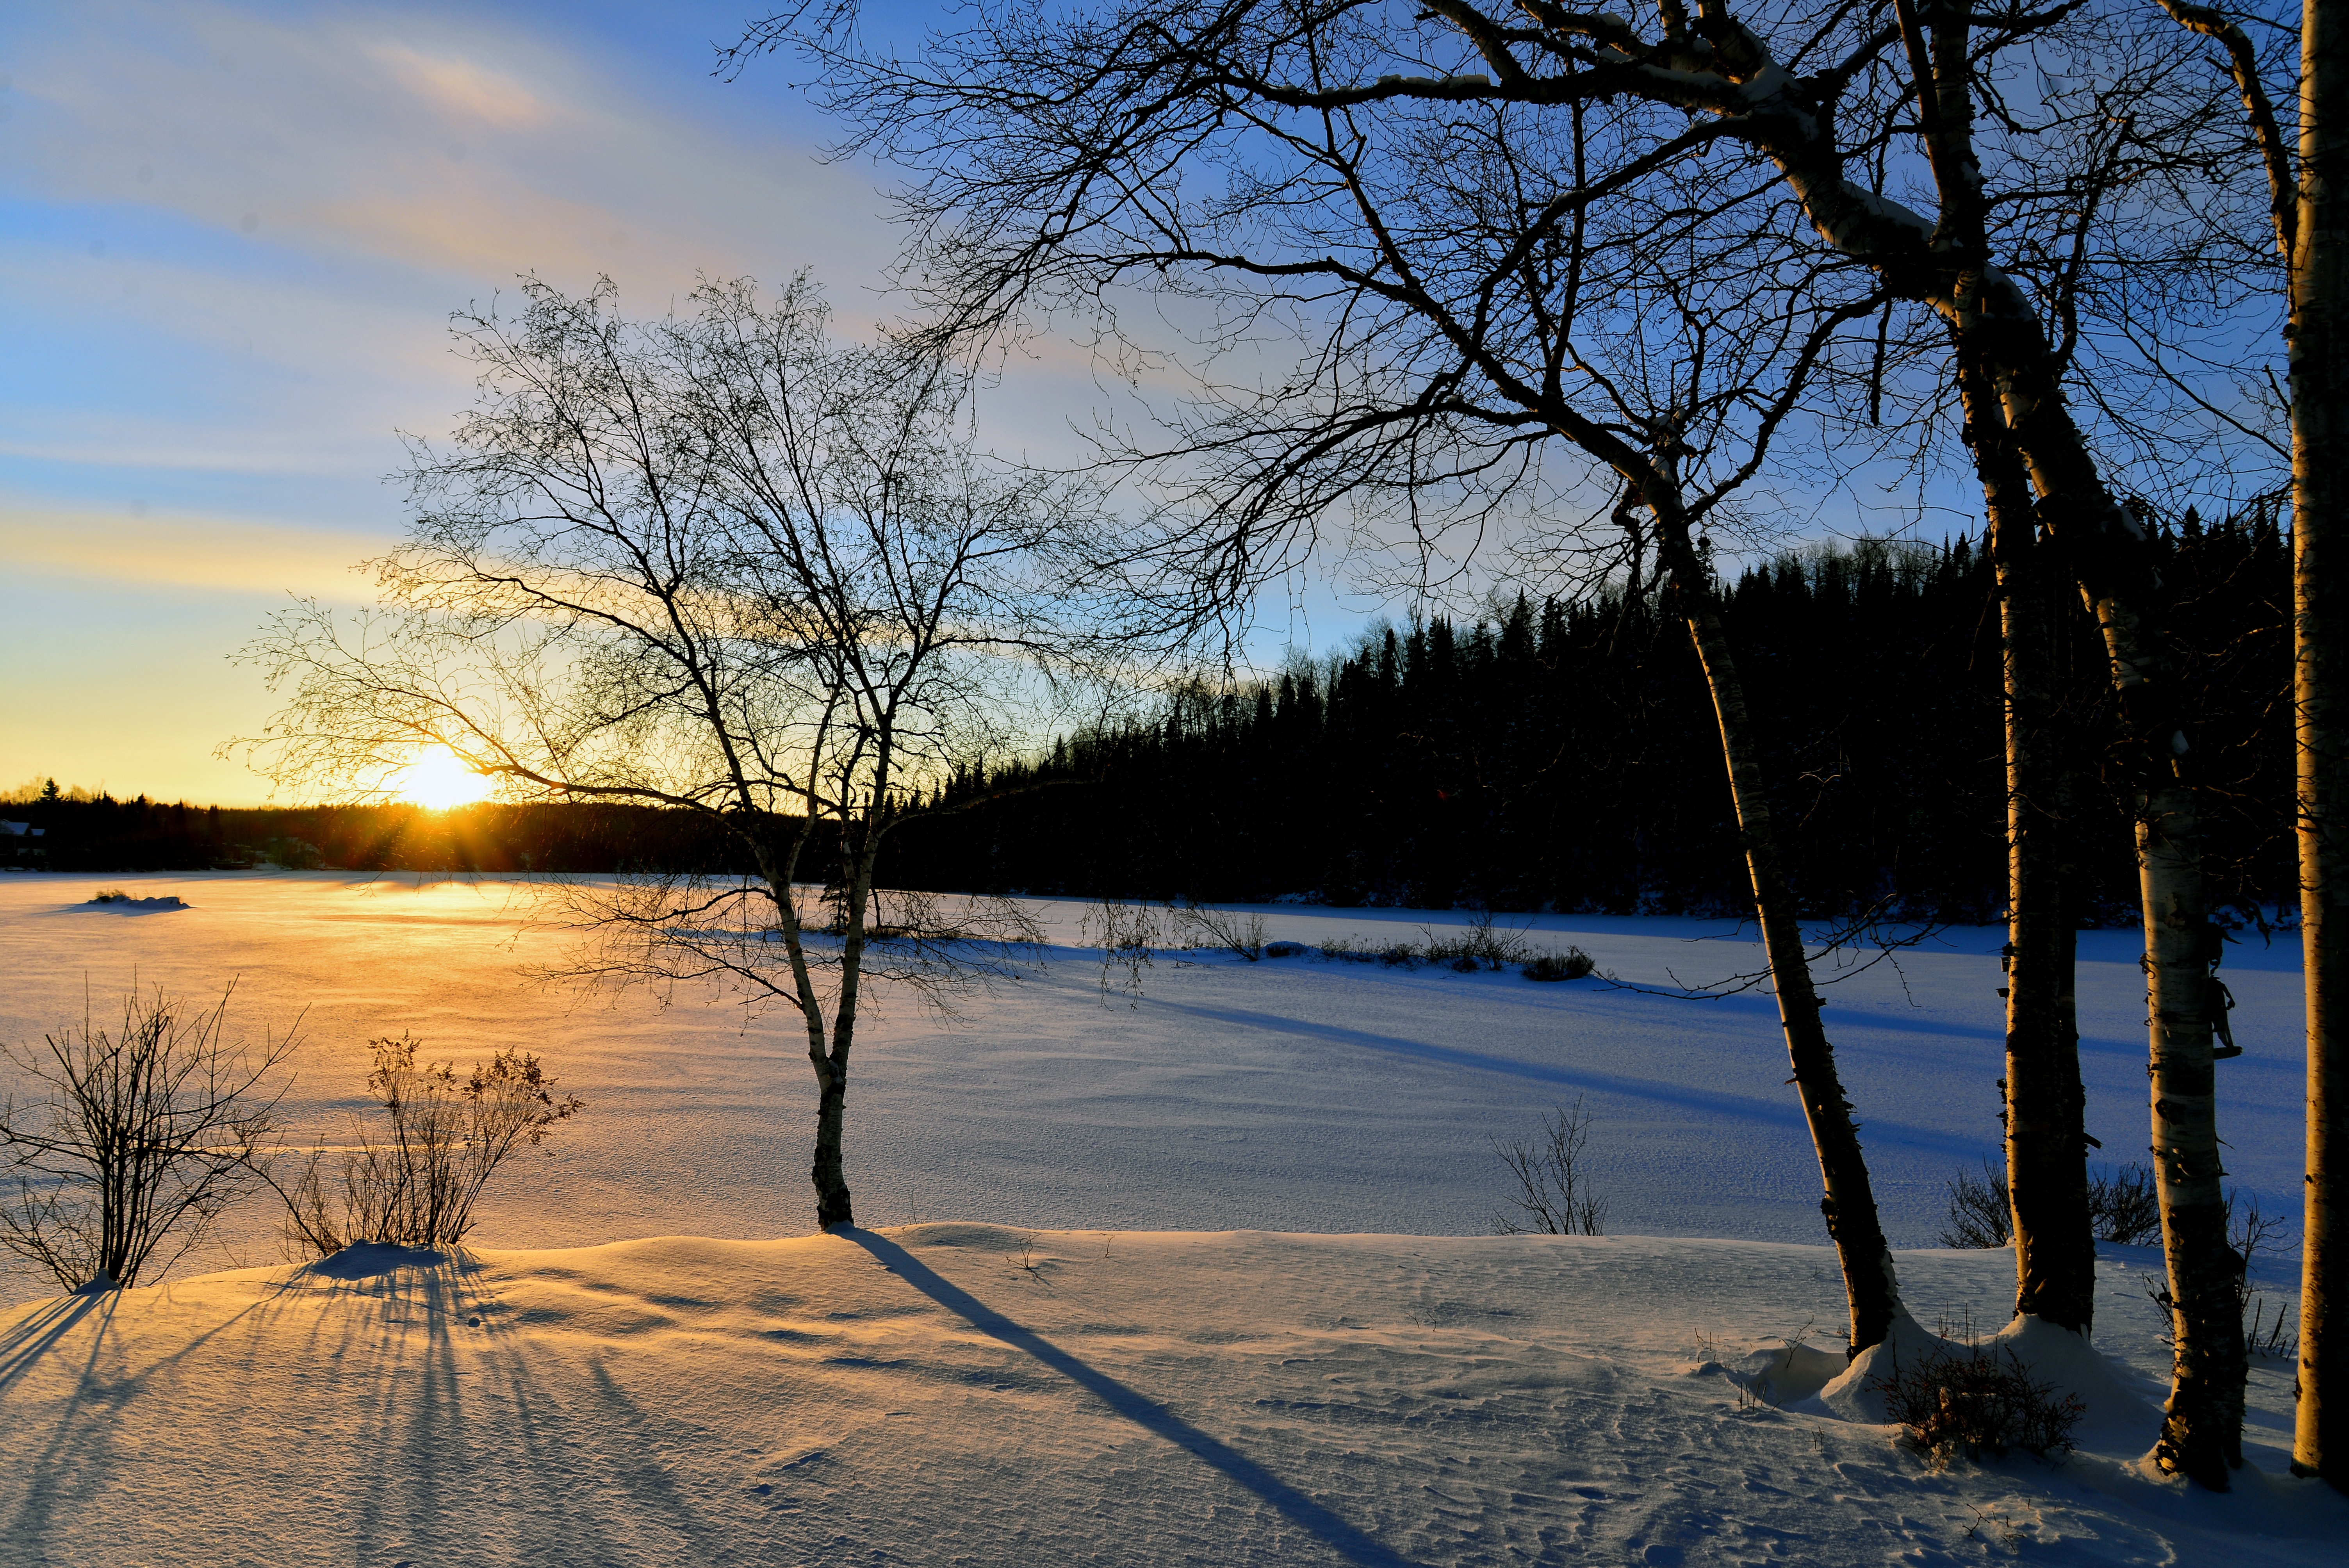
landscape, tree, nature, branch, snow, winter, cloud, plant, sky, sun, sunrise, sunset, sunlight, morning, lake, dawn, river, dusk, ice, evening, twilight, reflection, weather, season, trees, clouds, atmospheric phenomenon, woody plant